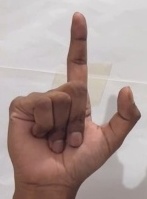
ASL sign: L